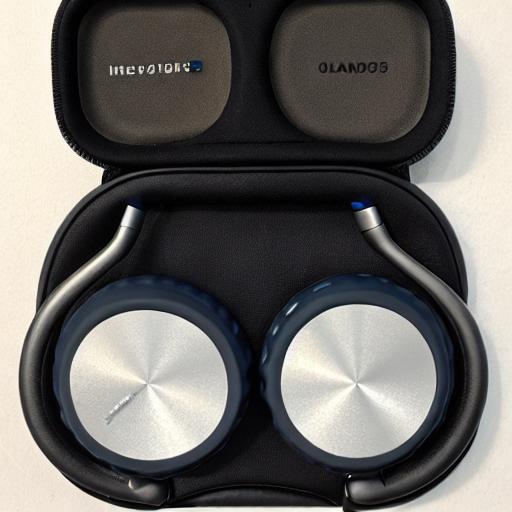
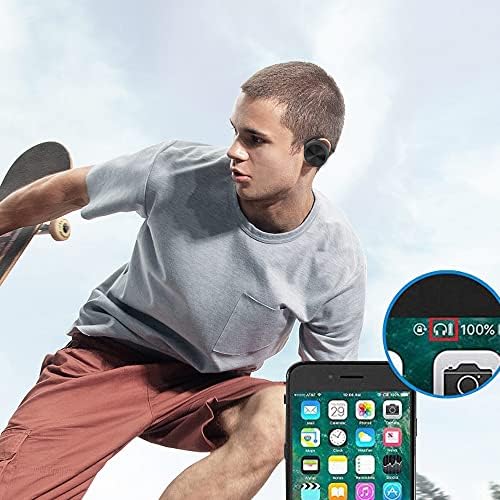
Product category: headphones
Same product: no